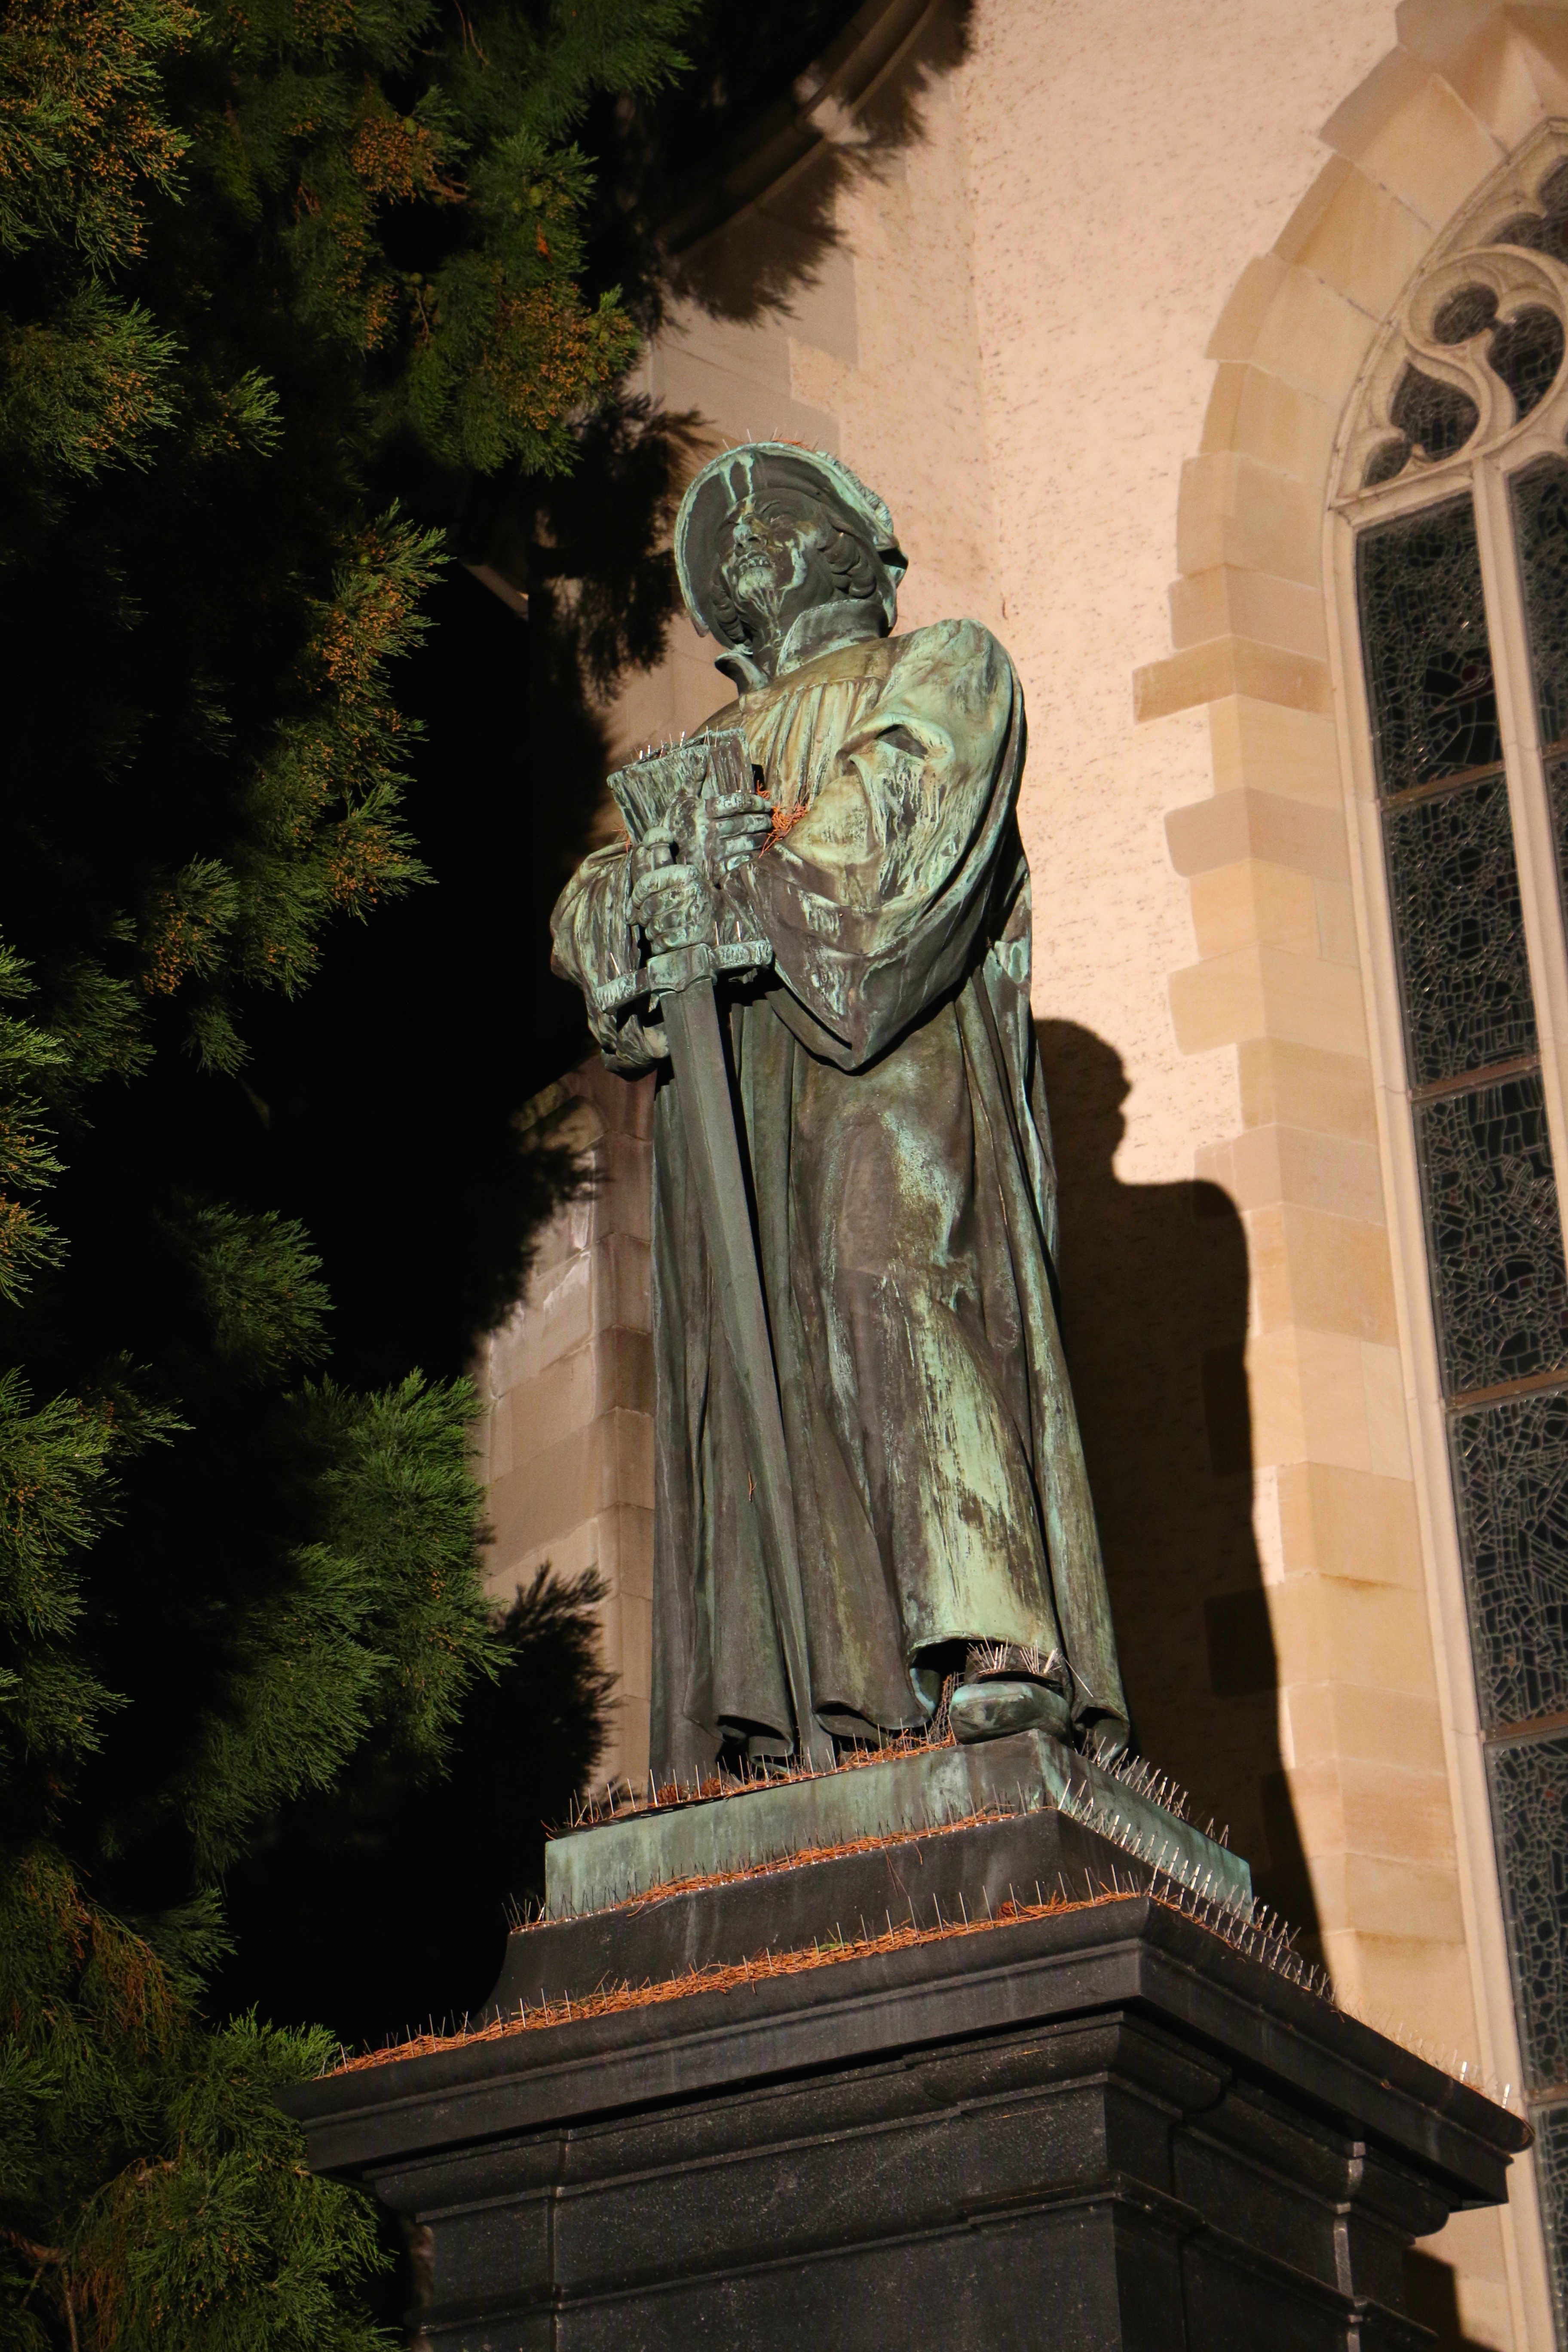
monument, statue, evening, sculpture, memorial, art, temple, held, switzerland, ancient history, ulrich zwingli